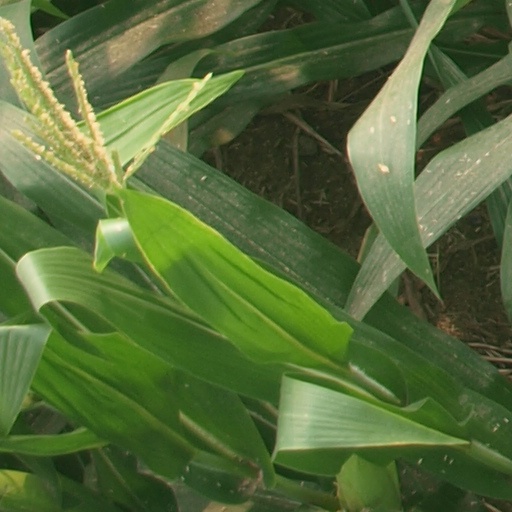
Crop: maize; corn